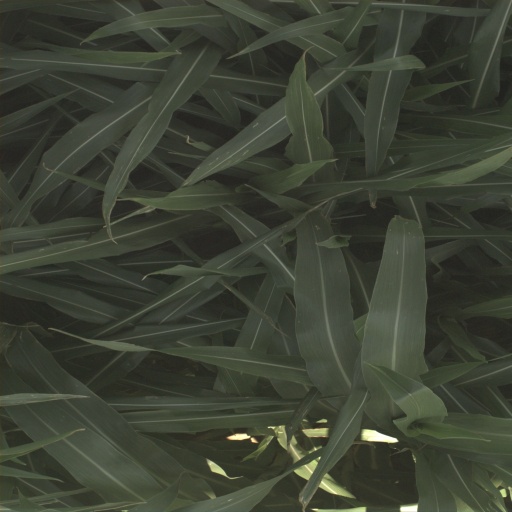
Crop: sorghum